Public holidays in South Ossetia

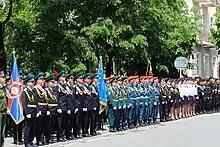
Victory Day in Tskhinvali 2018.

The following is a list of Public holidays in South Ossetia